2010 Haiti earthquake

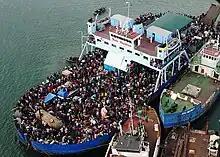
The Haitian government began a programme to move homeless people out of Port-au-Prince on a ferry to Port Jeremie and in hired buses to temporary camps.

Towns in the eastern Dominican Republic began preparing for tens of thousands of refugees, and by 16 January hospitals close to the border had been filled to capacity with Haitians. Some began reporting having expended stocks of critical medical supplies such as antibiotics by 17 January. The border was reinforced by Dominican soldiers, and the government of the Dominican Republic asserted that all Haitians who crossed the border for medical assistance would be allowed to stay only temporarily. A local governor stated, "We have a great desire and we will do everything humanly possible to help Haitian families. But we have our limitations with respect to food and medicine. We need the helping hand of other countries in the area."